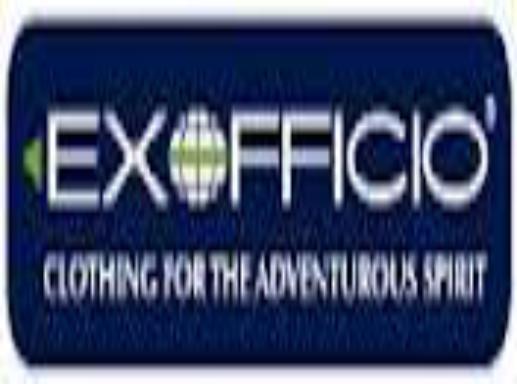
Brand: Exofficio
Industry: Clothes